Priyadarshini-class patrol vessel

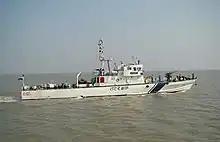

"Priyadarshini"-class patrol vessels (also referred to as "Jija Bai" Mod 1 class) are a series of 8 mid-shore fast patrol boats, built by Garden Reach Shipbuilders & Engineers, Kolkata and Goa Shipyard Limited, Vasco da Gama, Goa for Indian Coast Guard between 1991 and 1998.